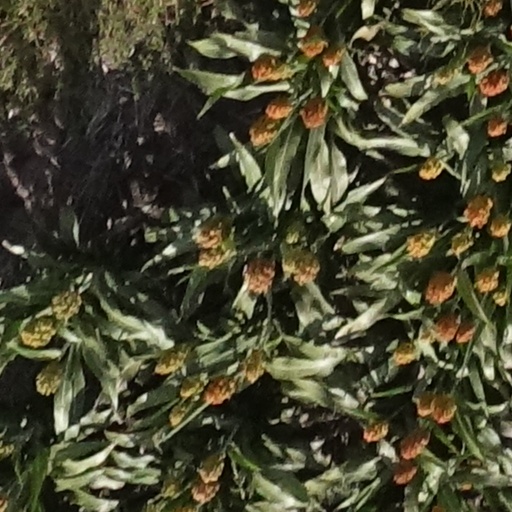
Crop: sorghum